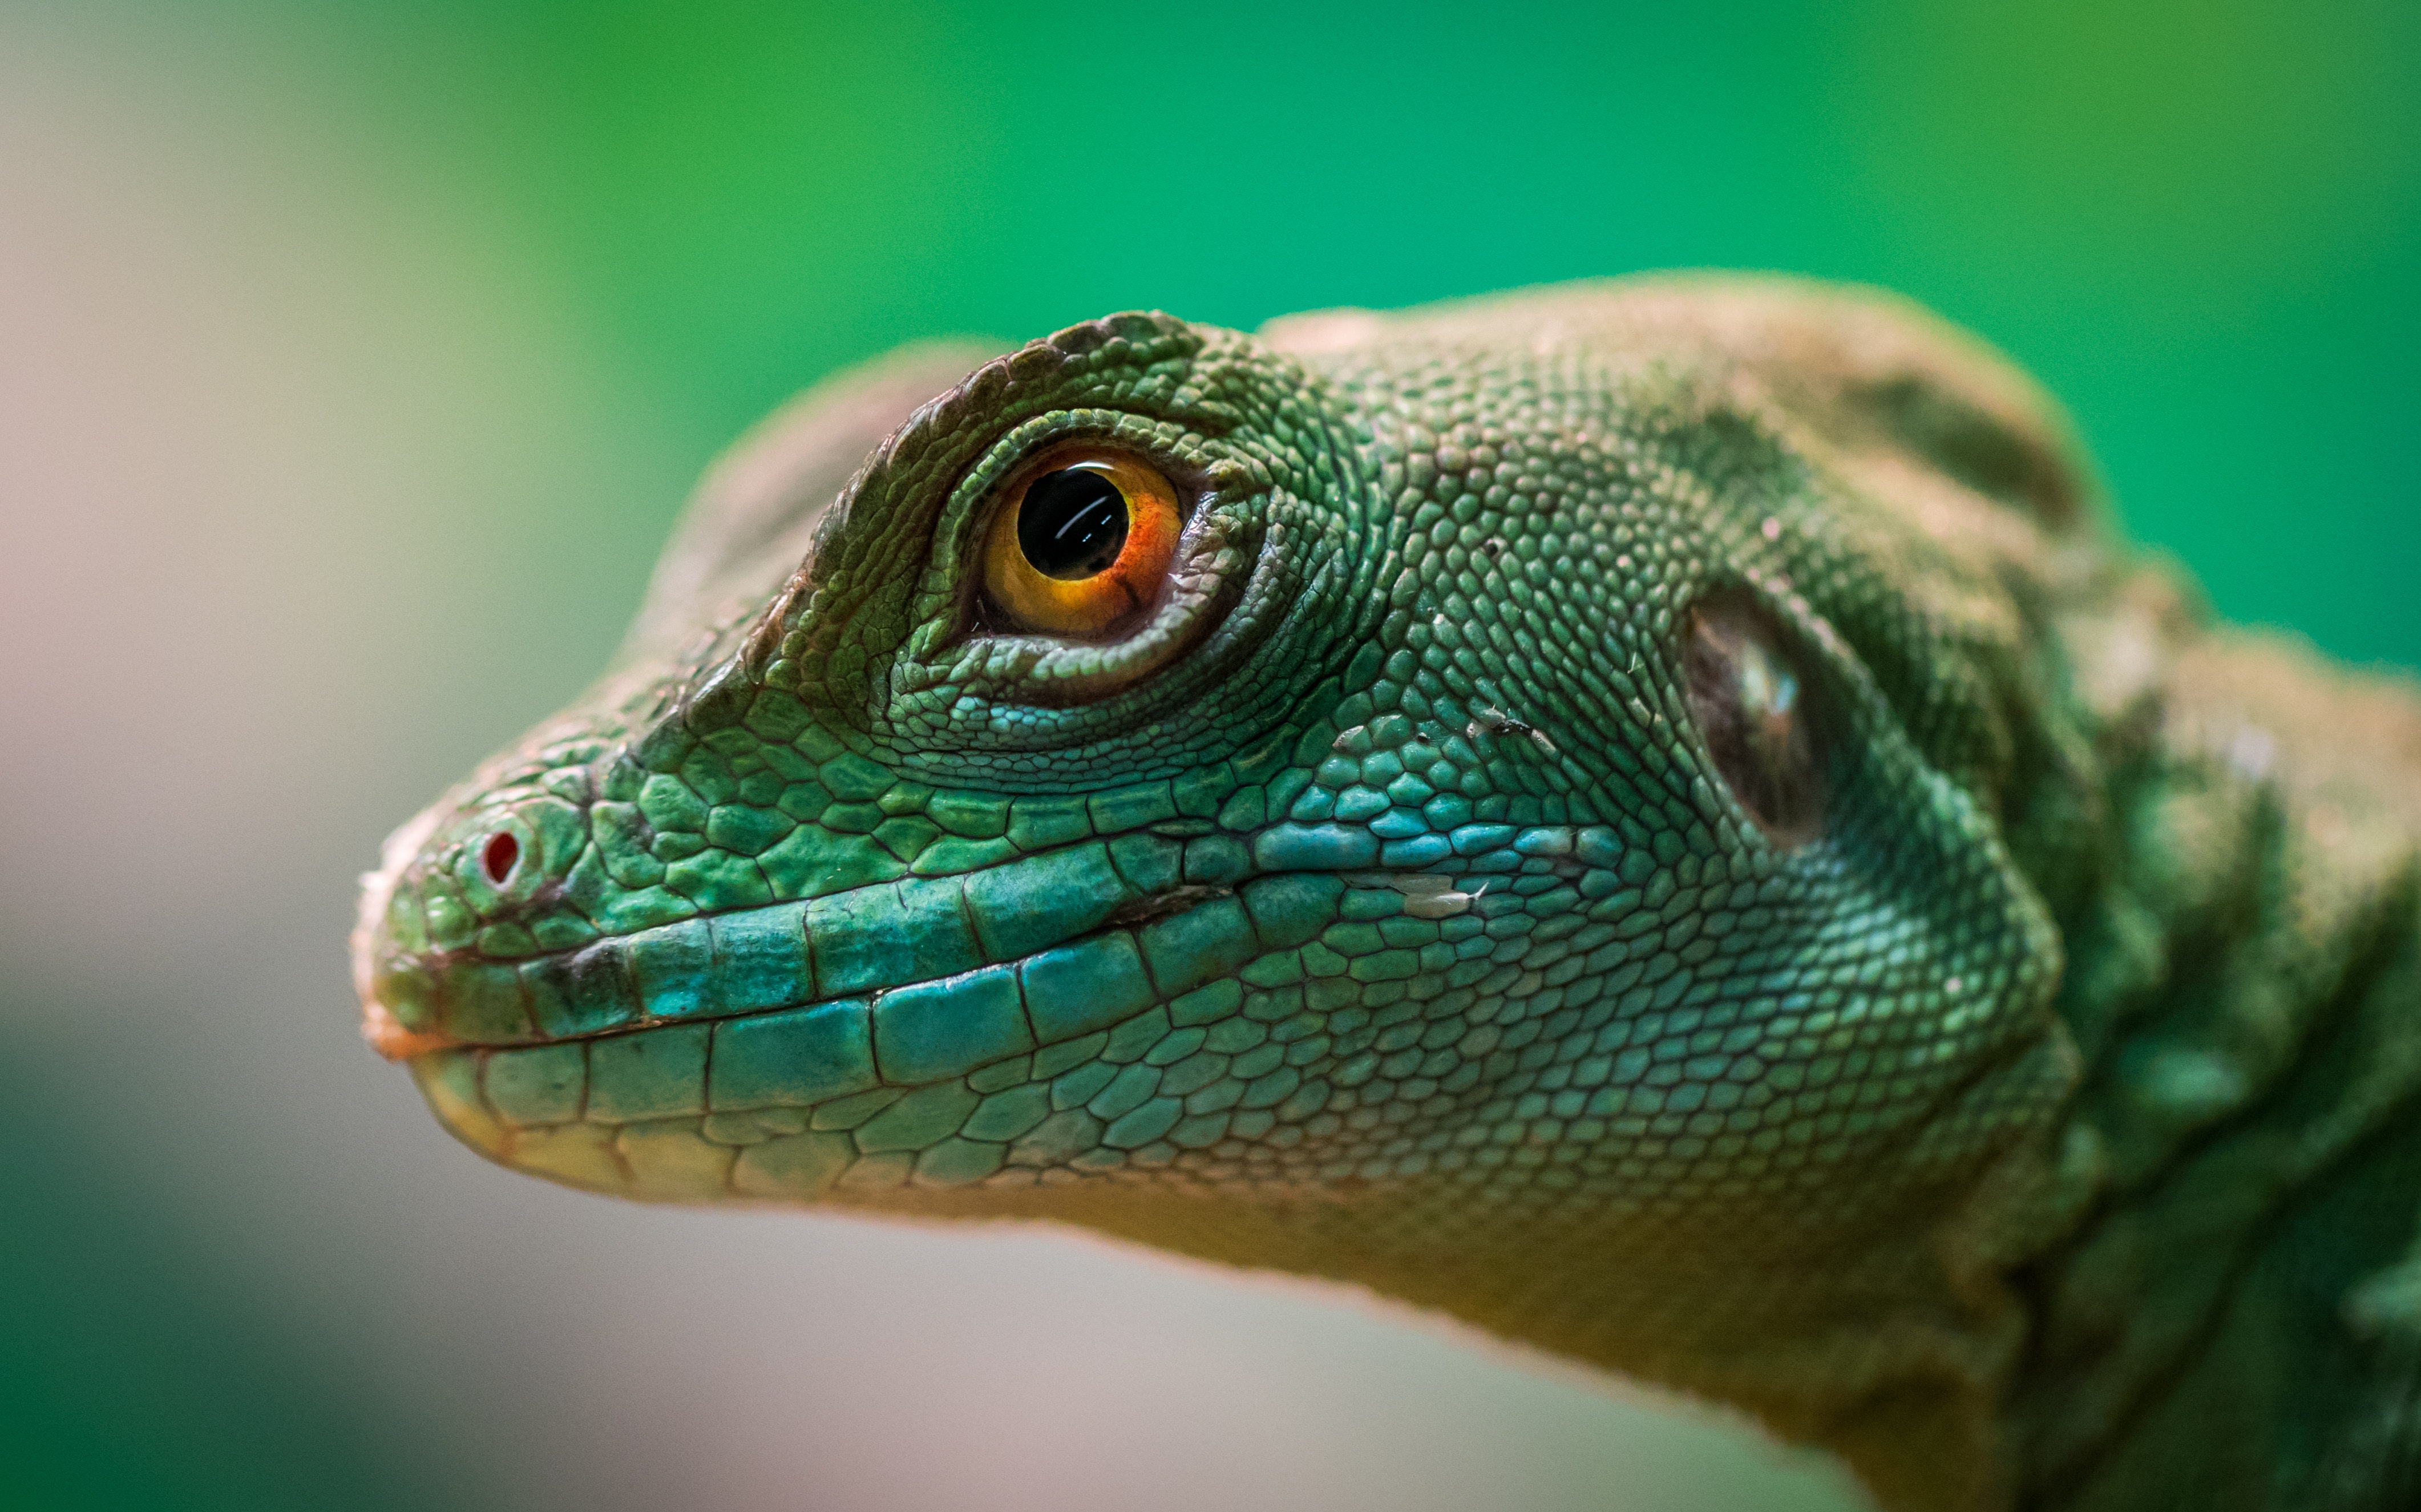
reptile, green, scaled reptile, fauna, close up, lizard, terrestrial animal, eye, iguana, organism, macro photography, iguania, wildlife, chameleon